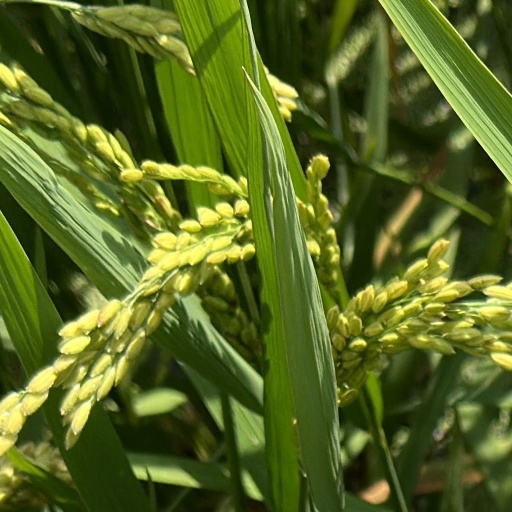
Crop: rice